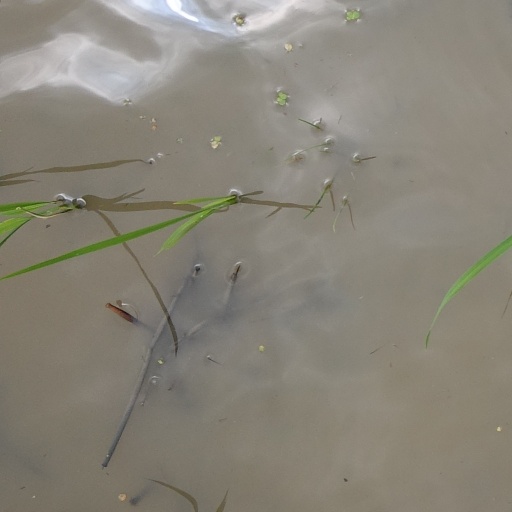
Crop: rice